Henriette Melchiors Stiftelse

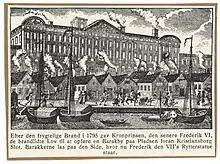
The wooden sheds in front of the destroyed Christiansborg Palace where the family sought refuge until their new home was completed in 1797.

On 14 October 1793, Hammerich sold the property to the Jewish merchant (") Lion Israel (1750-1834). He had in 1790 married (Gitte) Cantor (1759-1804?), daughter of Levin Jacob Cantor (-1764) and Gitle (Jitche) Levy (1721-1792), with whom he had the daughter Birgitte Jette (1792-1855) and the son Israel Lion Israel (1793-1848). The building was destroyed in the Copenhagen Fire of 1795. The buildings on the other side of Snaregade, including the Royal Pawn, opposite Israel's house, just escaped the flames. The family had to seek refuge in a wooden shed on Slotsholmen while a new building was constructed. Construction started in 1796 and the building was completed the following year. The new building contained a tea shop in the basement at the corner. The backyard contained a half-timbered lavatory, a hen house and a water pump. The value of the completed building was assessed by Philip Lange from the Royal Fire Insurance Company at 6,800 rigsdaler.